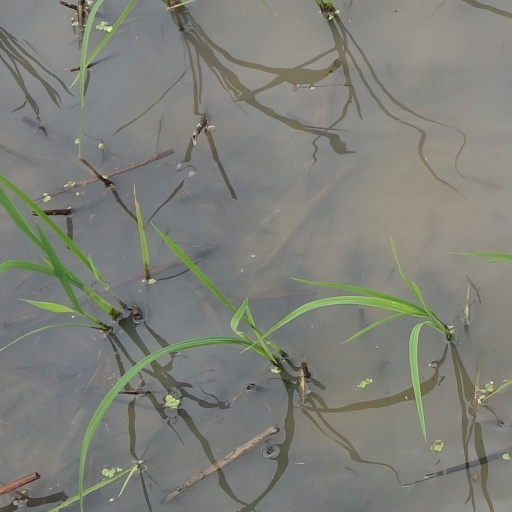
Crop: rice